Georgia T. Robertson

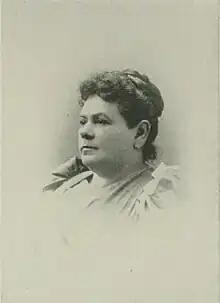
"A Woman of the Century"

Georgianna "Georgia" Marcia Trowbridge Robertson (August 2, 1852 - November 30, 1916) was an educator and author.